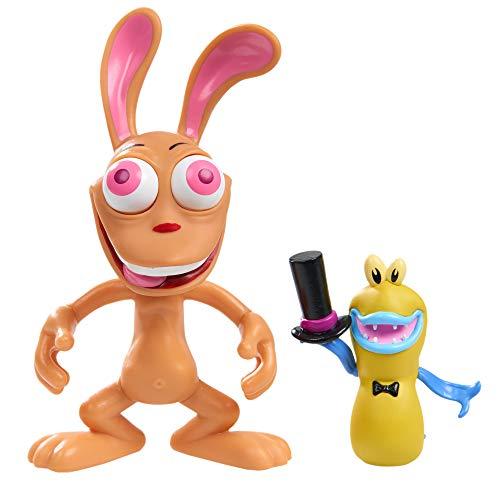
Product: Nick 90's Just Play Ren Toy Figures
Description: Don't be an eediot and; Ren is back this Ren and Stimpy figure features your favorite emotionally unstable Chihuahua as a collectible 6" figure Ren comes highly detailed in a dynamic action pose and is even accompanied by Muddy mudskipper perfect for both kids and collectors alike collect both Ren and Stimpy vinyl figures for a happy, happy, joy, joy experience each figure sold separately.
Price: $14.89
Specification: ProductDimensions:4.5x6x7.5inches|ItemWeight:8.8ounces|ShippingWeight:8.8ounces(Viewshippingratesandpolicies)|DomesticShipping:ItemcanbeshippedwithinU.S.|InternationalShipping:ThisitemcanbeshippedtoselectcountriesoutsideoftheU.S.LearnMore|ASIN:B073DF5S8X|Itemmodelnumber:46566|Manufacturerrecommendedage:36months-6years